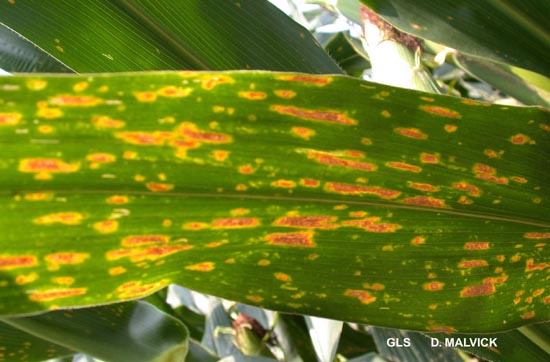
Label: Corn Gray leaf spot
Plant: Corn
Condition: gray leaf spot